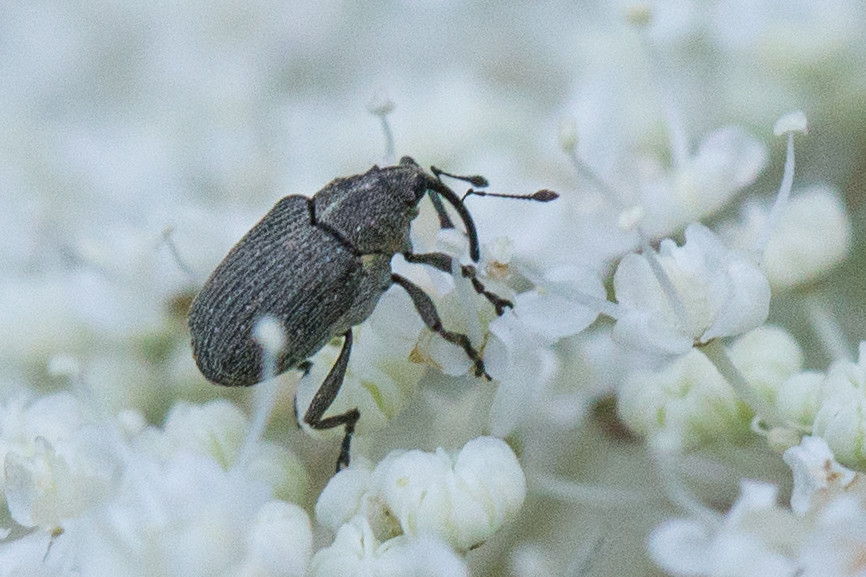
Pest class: Cabbage_seedpod_weevil